Volkswagen Type 2

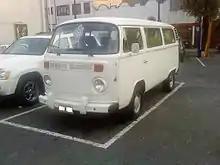
A 1980 Volkswagen Combi in Mexico City

The new T6 launched with the old Euro 5 non-AdBlue power-plants, but is offered with a Euro 6 diesel engine with 204bhp and AdBlue. Three further Euro 6 Adblue diesel power-plants with 84ps, 102ps and 150ps are also offered.